Child marriage

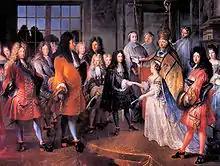
Child marriage in 1697 of Marie Adélaïde of Savoy, age 12 to Louis, heir apparent of France age 15. The marriage created a political alliance.

A sense of social insecurity is a cause of child marriages across the world. For example, in Nepal, parents fear social stigma if adult daughters (past 18 years) stay at home. Others fear crimes such as rape, which not only would be traumatic but may lead to less acceptance of the girl if she becomes a victim of such a crime. For example, girls may not be seen as eligible for marriage if they are not virgins. In other cultures, the fear is that an unmarried girl may engage in illicit relationships, or elope, causing a permanent social blemish to her siblings, or that the impoverished family may be unable to find bachelors for grown-up girls in their socioeconomic group. Such fears and social pressures have been proposed as causes that lead to child marriages. Insofar as child marriage is a social norm in practicing communities, the elimination of child marriage must come through a changing of those social norms. The mindset of the communities, and what is believed to be the proper outcome for a child bride, must be shifted to bring about a change in the prevalence of child marriage.